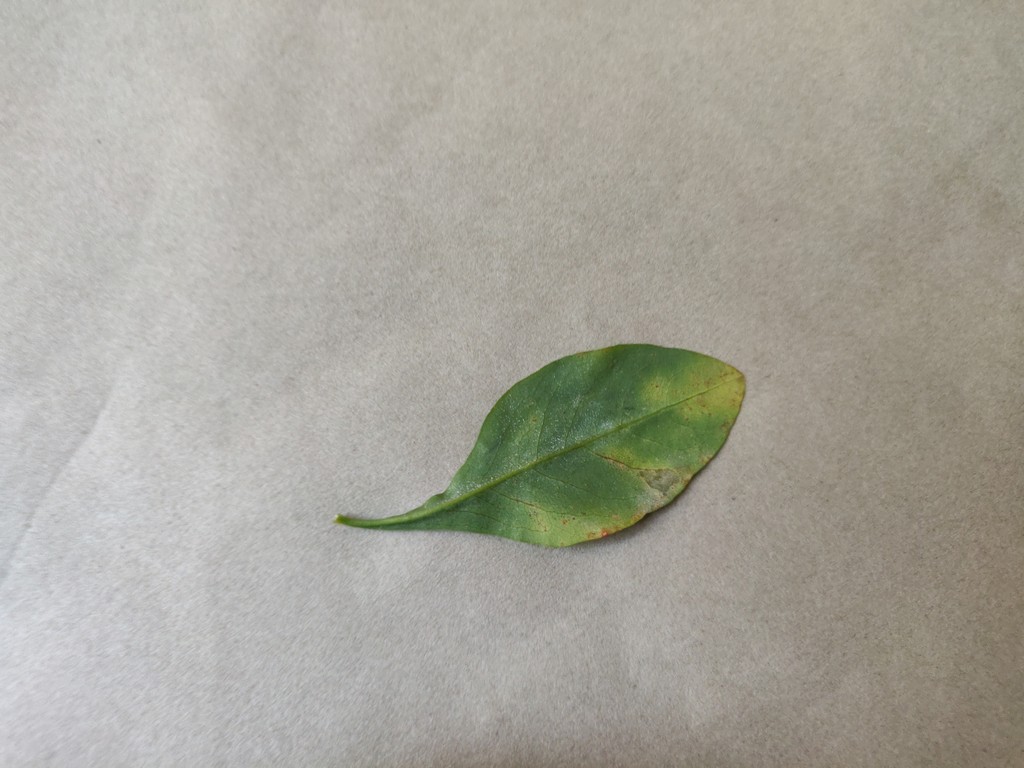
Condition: Unhealthy
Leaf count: single
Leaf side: back